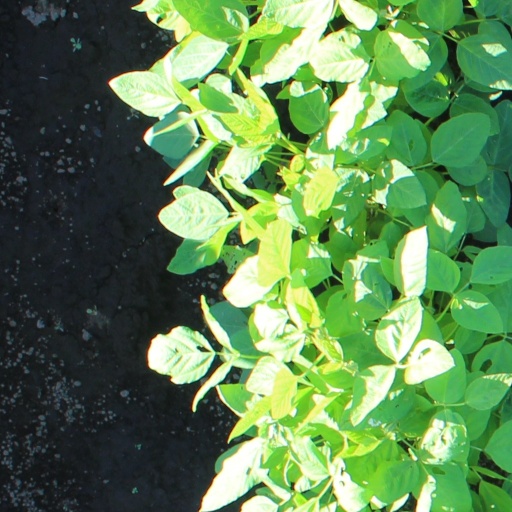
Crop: soybean